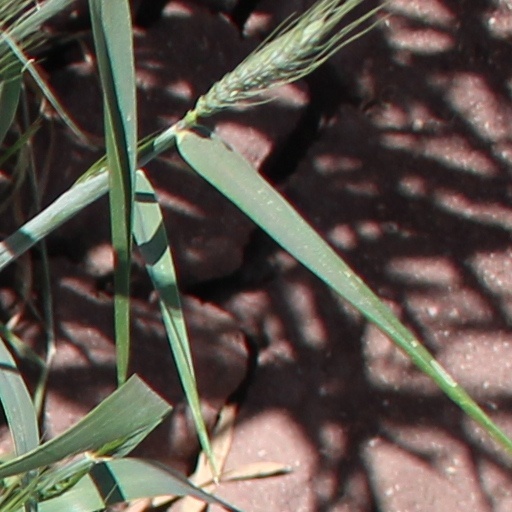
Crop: wheat